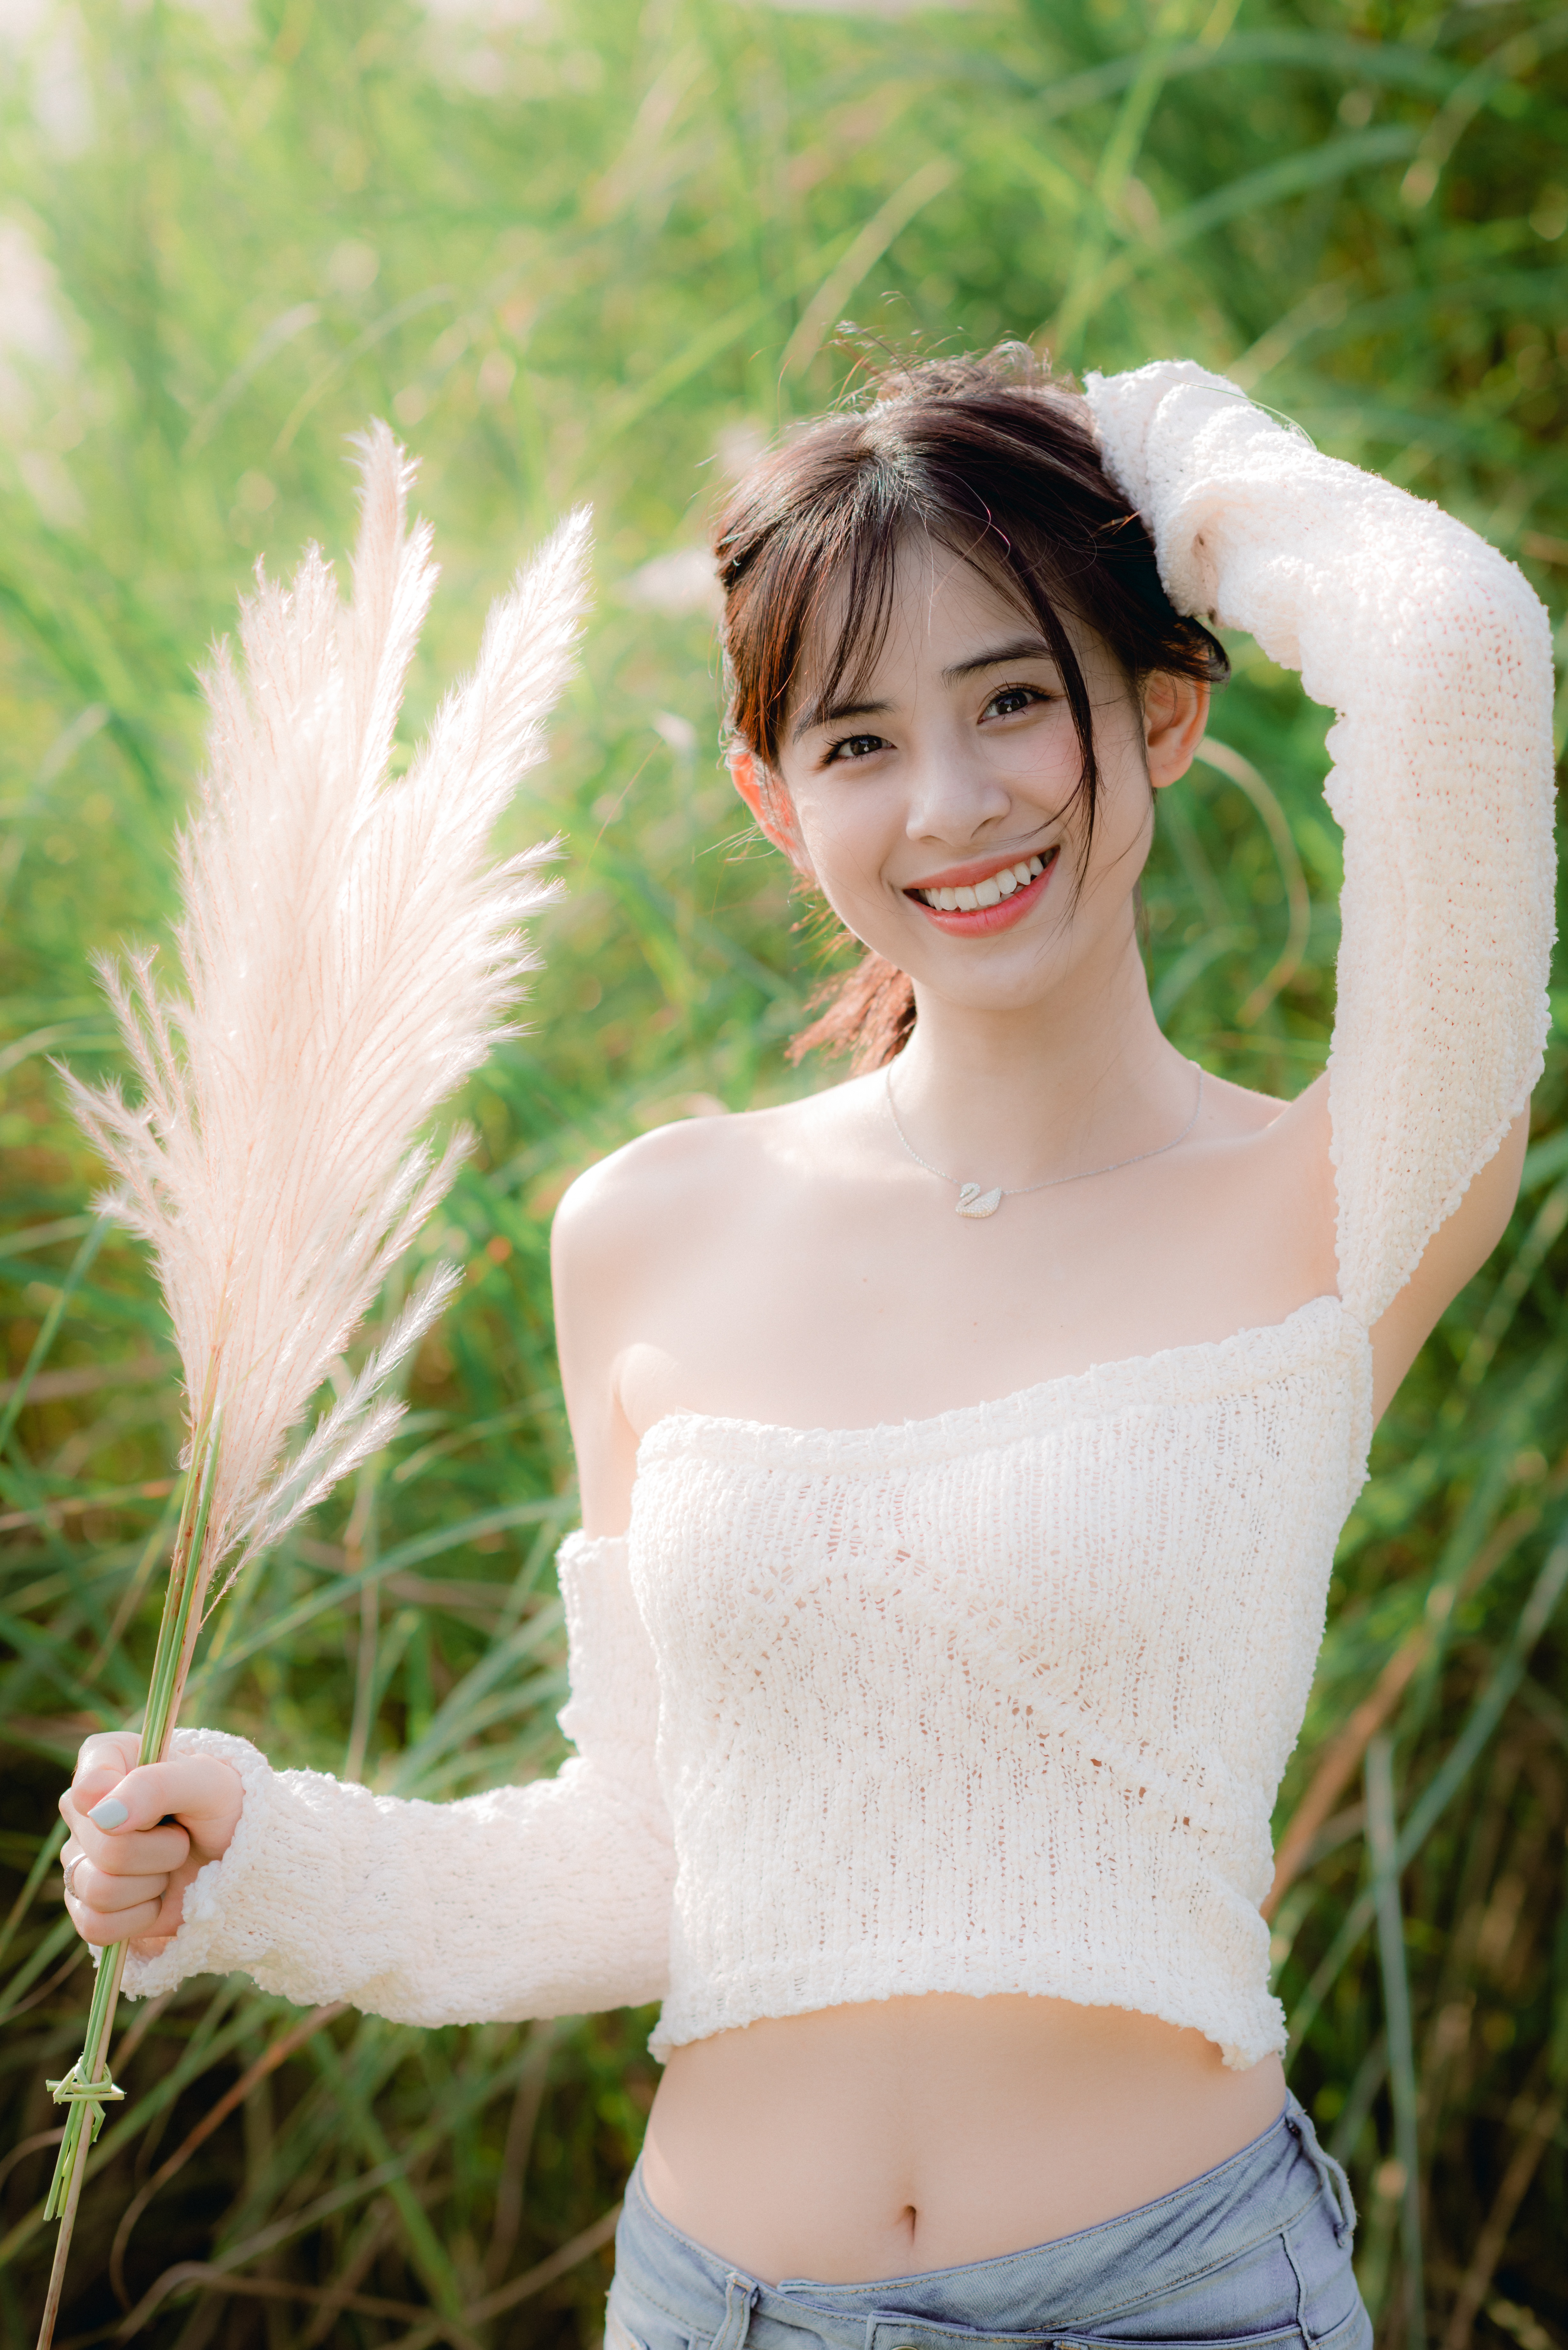
girl, beauty, hair, face, skin, smile, shoulder, photograph, plant, People in nature, fashion, flash photography, neck, sleeve, happy, sunlight, grass, waist, black hair, long hair, trunk, brown hair, chest, grassland, formal wear, abdomen, fashion accessory, feather, jewellery, fur, necklace, portrait photography, top, headpiece, photo shoot, fashion model, laugh, portrait, t shirt, photography